Jon Zuber

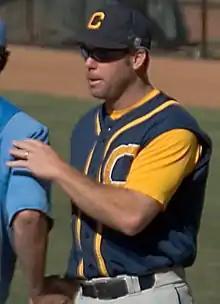
Zuber at Cal in 2007

Jon Edward Zuber (born December 10, 1969) is an American former professional baseball first baseman. He played parts of two seasons in Major League Baseball (MLB) for the Philadelphia Phillies in 1996 and 1998. He also played one season in Nippon Professional Baseball (NPB) for the Yokohama BayStars in 2001. He is currently an assistant coach at his alma mater, The University of California, Berkeley.